Nuit de chien

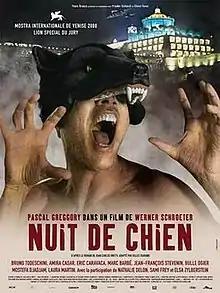

Nuit de Chien ("This Night") is a 2008 French-German-Portuguese drama film directed by Werner Schroeter. It is based on the novel "Para esta noche" by Juan Carlos Onetti. It was entered into the competition at the 65th Venice International Film Festival. It is schroeter's last movie